Packard

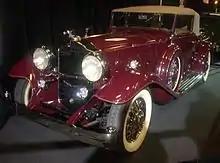
1931 Eighth Series Standard Eight model 833

Entering the 1930s, Packard attempted to beat the stock market crash and subsequent Great Depression by manufacturing ever more opulent and expensive cars than it had prior to October 1929, and began offering different platforms that focused on different price points allowing the company to offer more products and remain competitive. While the Eight five-seater sedan had been the company's top-seller for years, the Twin Six, designed by Chief engineer Jesse G. Vincent, was introduced for 1932, with prices starting at ; in 1933, it would be renamed the Packard Twelve, a name it retained for the remainder of its run (through 1939). Also in 1931, Packard pioneered a system it called Ride Control, which made the hydraulic shock absorbers adjustable from within the car. For one year only, 1932, Packard fielded an upper-medium-priced car, the Light Eight, at a base price of $1,750, or $735 less than the Standard Eight.